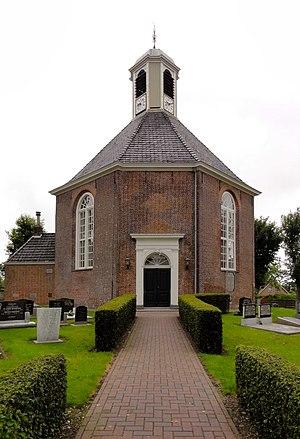
Wons est un village de la commune néerlandaise de Súdwest Fryslân, dans la province de Frise. Son nom en frison est Wûns.